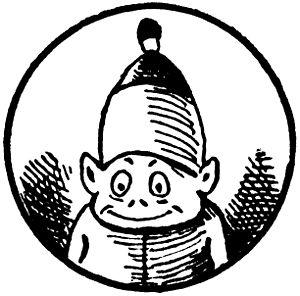
La mythologie écossaise est l'ensemble des mythes et légendes populaires en Écosse. Certains, organisés en cycles, comme le cycle d'Ulster et le cycle Fenian, sont partagés avec la mythologie irlandaise ; certains aspects, particuliers à l'Écosse, ne figurent pas dans les versions irlandaises connues. Les légendes écossaises sont riches en créatures fantastiques, particulièrement dans les Hébrides, ainsi qu'en manifestations surnaturelles telles qu'apparitions de fantômes, présages et don de seconde vue.
Palmer Cox était un écrivain et illustrateur canadien, particulièrement célèbre pour ses recueils de vers humoristiques et ses comic strips à propos de malicieuses, mais gentilles, créatures de contes de fées, les brownies. Ses dessins furent publiés en plusieurs livres, comme The Brownies, Their Book. Par suite de la popularité des brownies de Cox, l'un des premiers appareils photos populaires de Kodak fut l'Eastman Kodak Brownie Caméra.